Barony of Polop

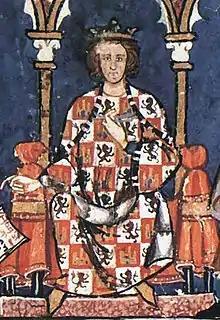
Portrait of Alfonso X

Its origins date back to the conquest of Hispania by the Moors who occupied the Iberian Peninsula in the 10th century, when a fortress was built and named Polop. In the 11th century, as it is related in the Historia Roderici ("History of Rodrigo"), El Cid Campeador occupied Polop Castle in 1089–1090 before conquering the city of Valencia in 1094. Following his conquest of the Kingdom of Valencia, King James I of Aragon offered Polop Castle to the Muslim leader Mohammad Abu Abdallah Ben Hudzail al Sahuir until 1258 when the latter was defeated during a failed attempt against the life of the monarch.